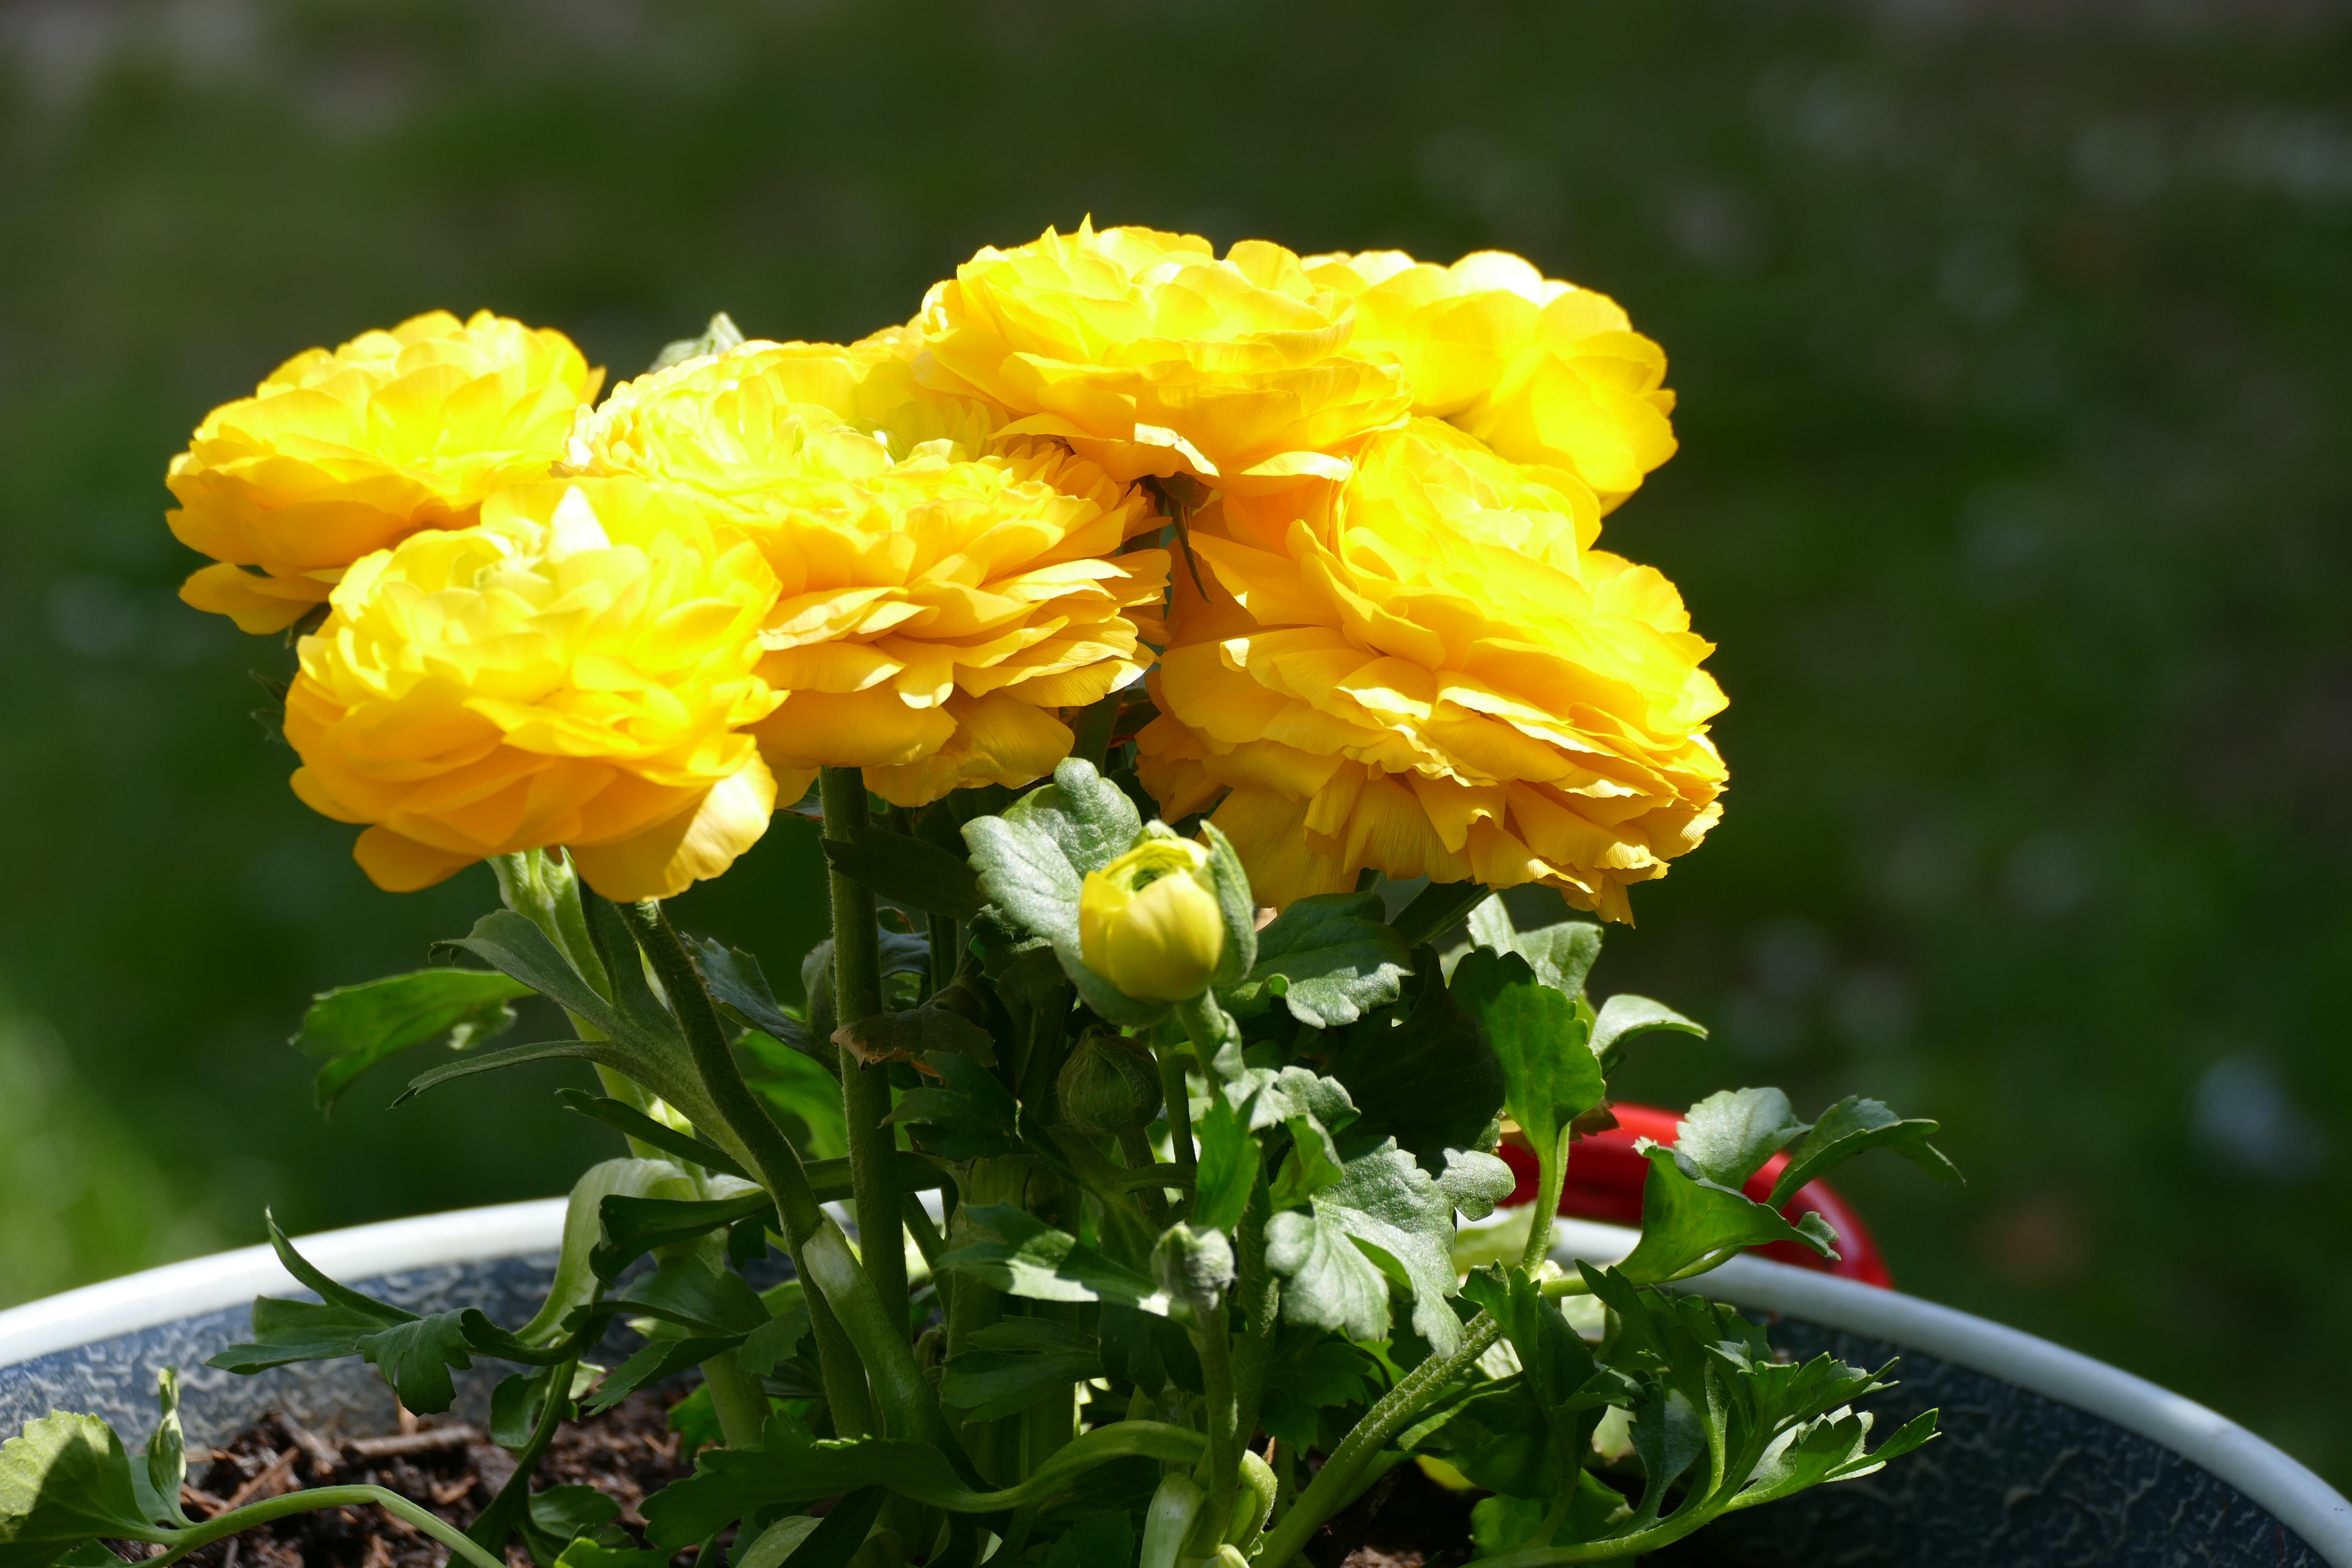
plant, wood, flower, petal, yellow, flora, barrel, flowers, flowering plant, wine barrel, annual plant, land plant